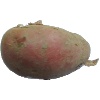
Label: red_potato